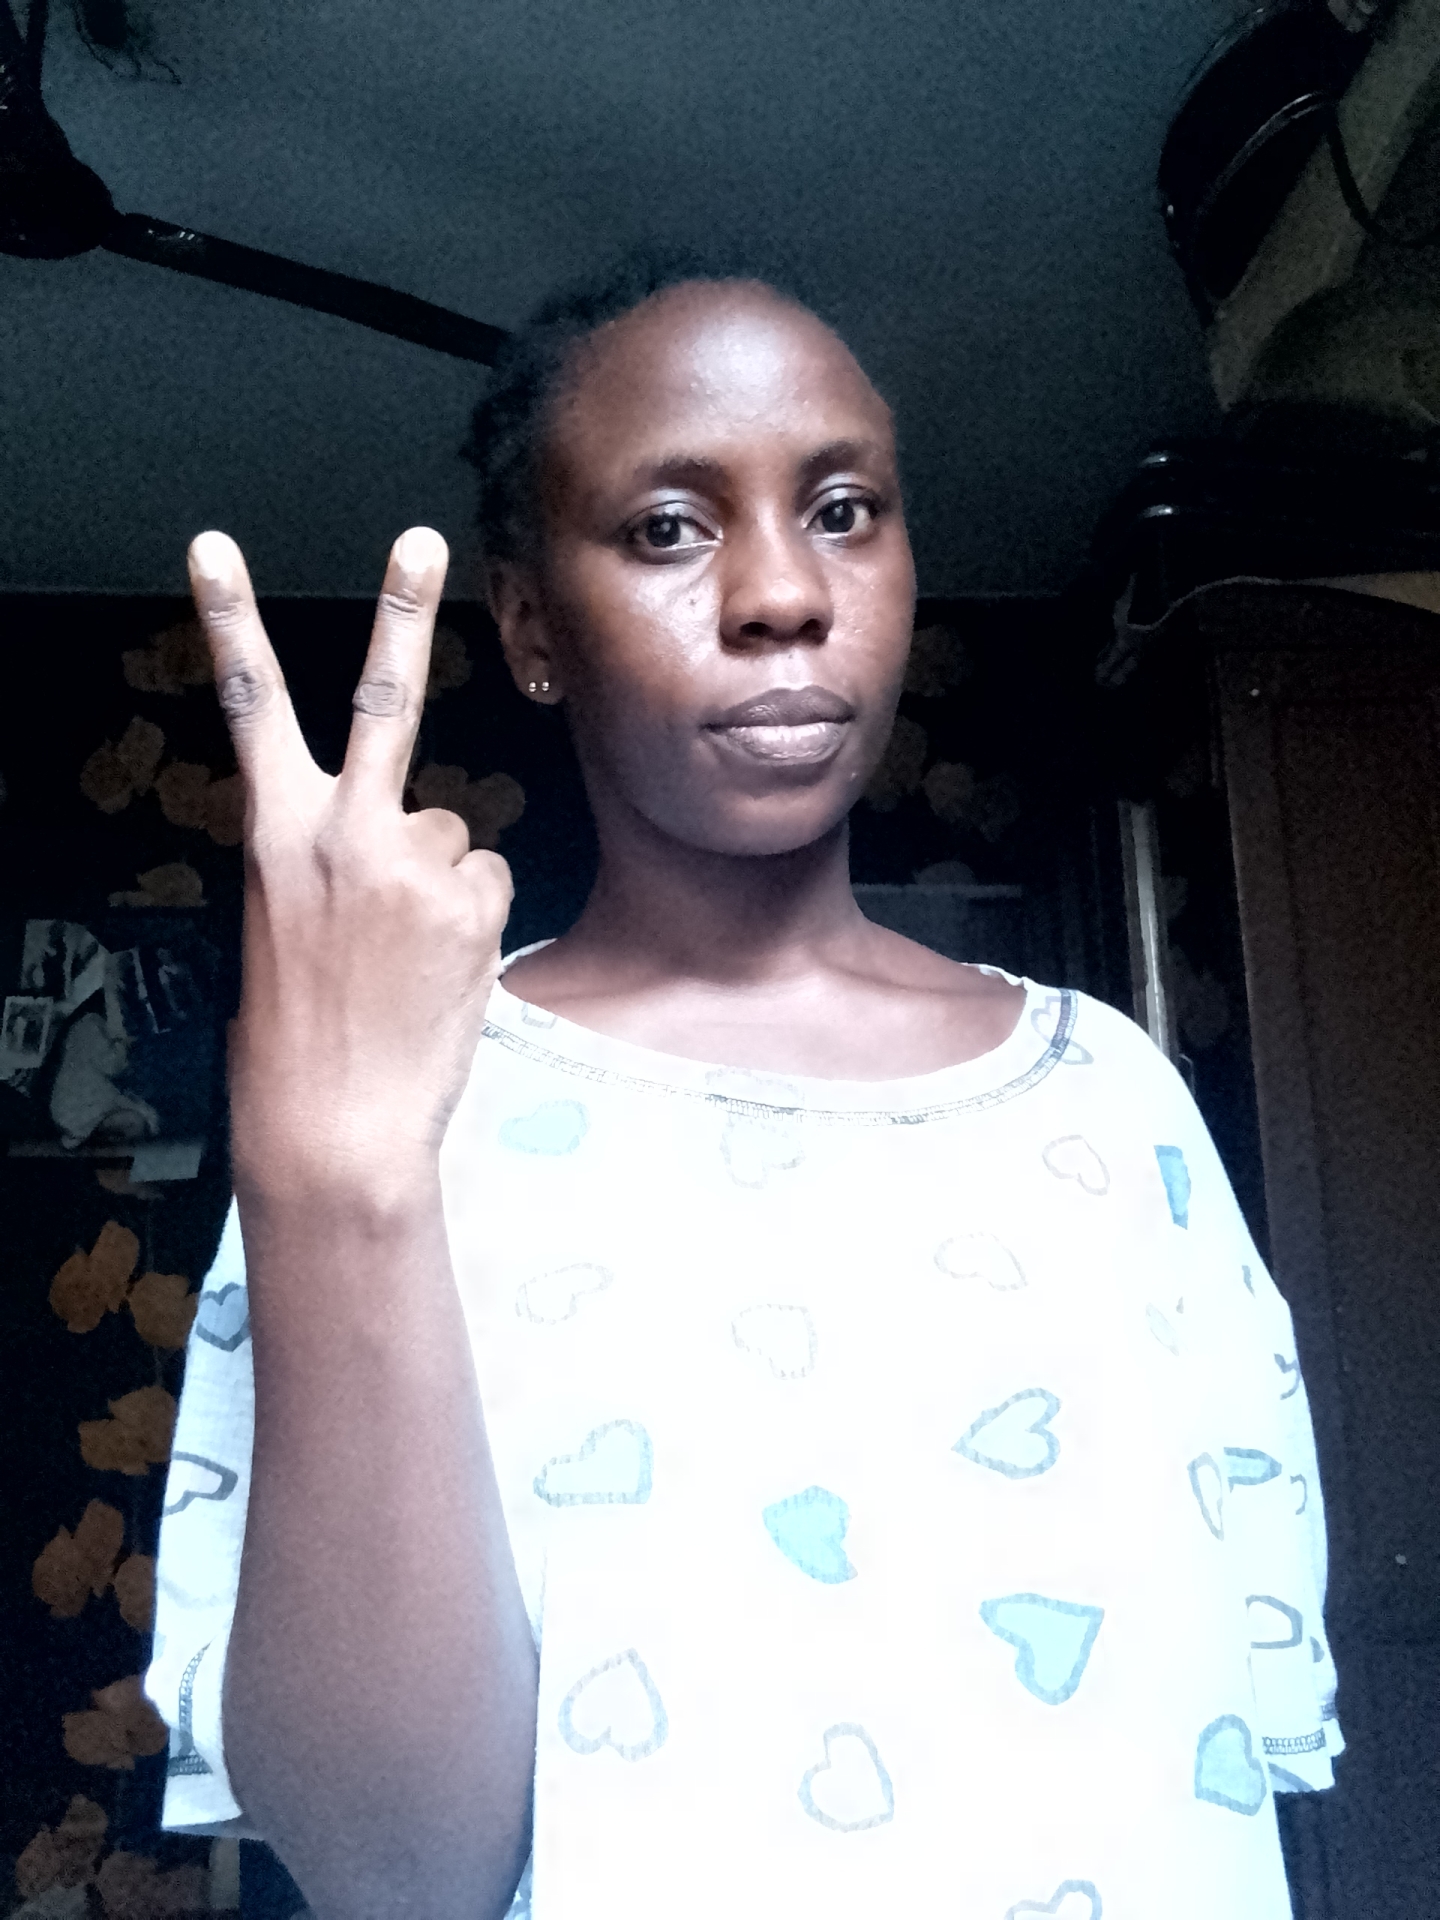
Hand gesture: peace_inverted